First Time (Lifehouse song)

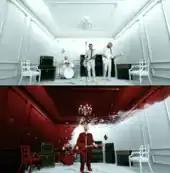
The changing vibrant color occurs in the background as the song's intensity grows.

The music video premiered on AOLmusic.com and The N on June 29, 2007. It was also released on iTunes that same day. The music video, directed by Sean Mullins, was shot in Los Angeles and features real couples falling in love for the first time.